Bell P-39 Airacobra

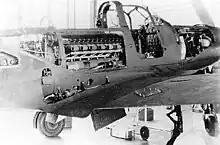
Bell P-39 Airacobra center fuselage detail with maintenance panels open

The XP-39 made its maiden flight on 6 April 1938. at Wright Field, Ohio, achieving at , reaching this altitude in only five minutes. However, the XP-39 was found to be short on performance at altitude. Flight testing had found its top speed at to be lower than the of the original proposal.